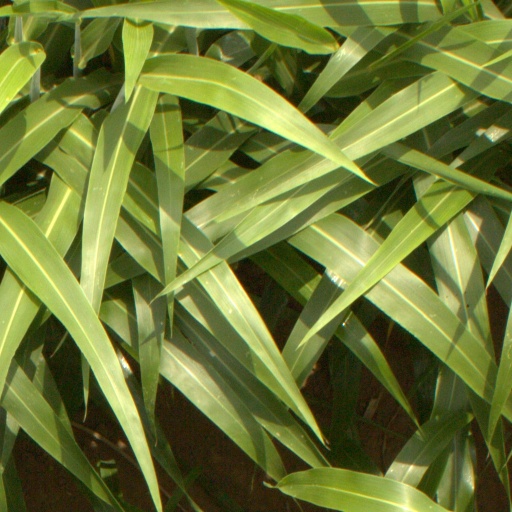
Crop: sorghum